History of the Petroleum industry in Alberta

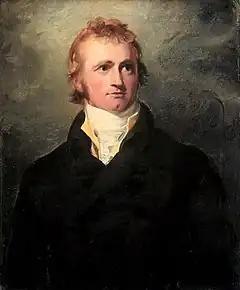
Alexander MacKenzie by Thomas Lawrence (c.1800)

Oil was known to exist in Alberta for many centuries, with the Native Indians using it to pitch canoes and to act as a medicinal ointment. The first recorded mention of Canada's bitumen deposits goes back to June 12, 1719. According to an entry in the York Factory journal, on that day, Cree Indian Wa-Pa-Sun brought a sample of oil sand to Henry Kelsey of the Hudson's Bay Company. When another fur trader and a founder of the rival North West Company, Peter Pond traveled down the Clearwater River to Athabasca in 1778, he became the first European to see the Athabasca deposits after exploring the Methye Portage, which allowed access to the rich fur resources of the Athabasca River system from the Hudson Bay watershed. He saw the deposits and wrote of "springs of bitumen that flow along the ground." Ten years later in 1788, the explorer and fur trader Alexander Mackenzie, after whom the Mackenzie River was later named, traveled along routes to both the Arctic and Pacific Ocean, writing: "At about from the fork (of the Athabasca and Clearwater Rivers) are some bituminous fountains into which a pole of long may be inserted without the least resistance. The bitumen is in a fluid state and when mixed with gum, the resinous substance collected from the spruce fir, it serves to gum the Indians' canoes." On his travels he saw Chipewyan Indians using oil from the oil sands to caulk their canoes. He was followed in 1799 by mapmaker David Thompson and in 1819 by British Naval officer John Franklin. Despite the fascination of the early explorers, however, the existence of the sands did not excite commercial interests for more than a century. Pioneer settlers to southern Alberta in the late 19th century noticed that an oily film occasionally covered pools of water, and that the air had unusual odours at times.